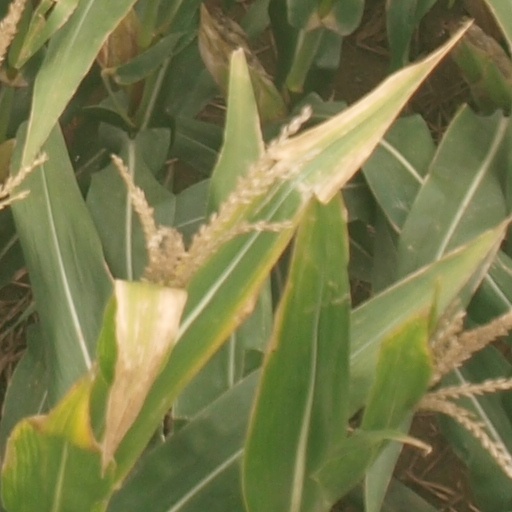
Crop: maize; corn